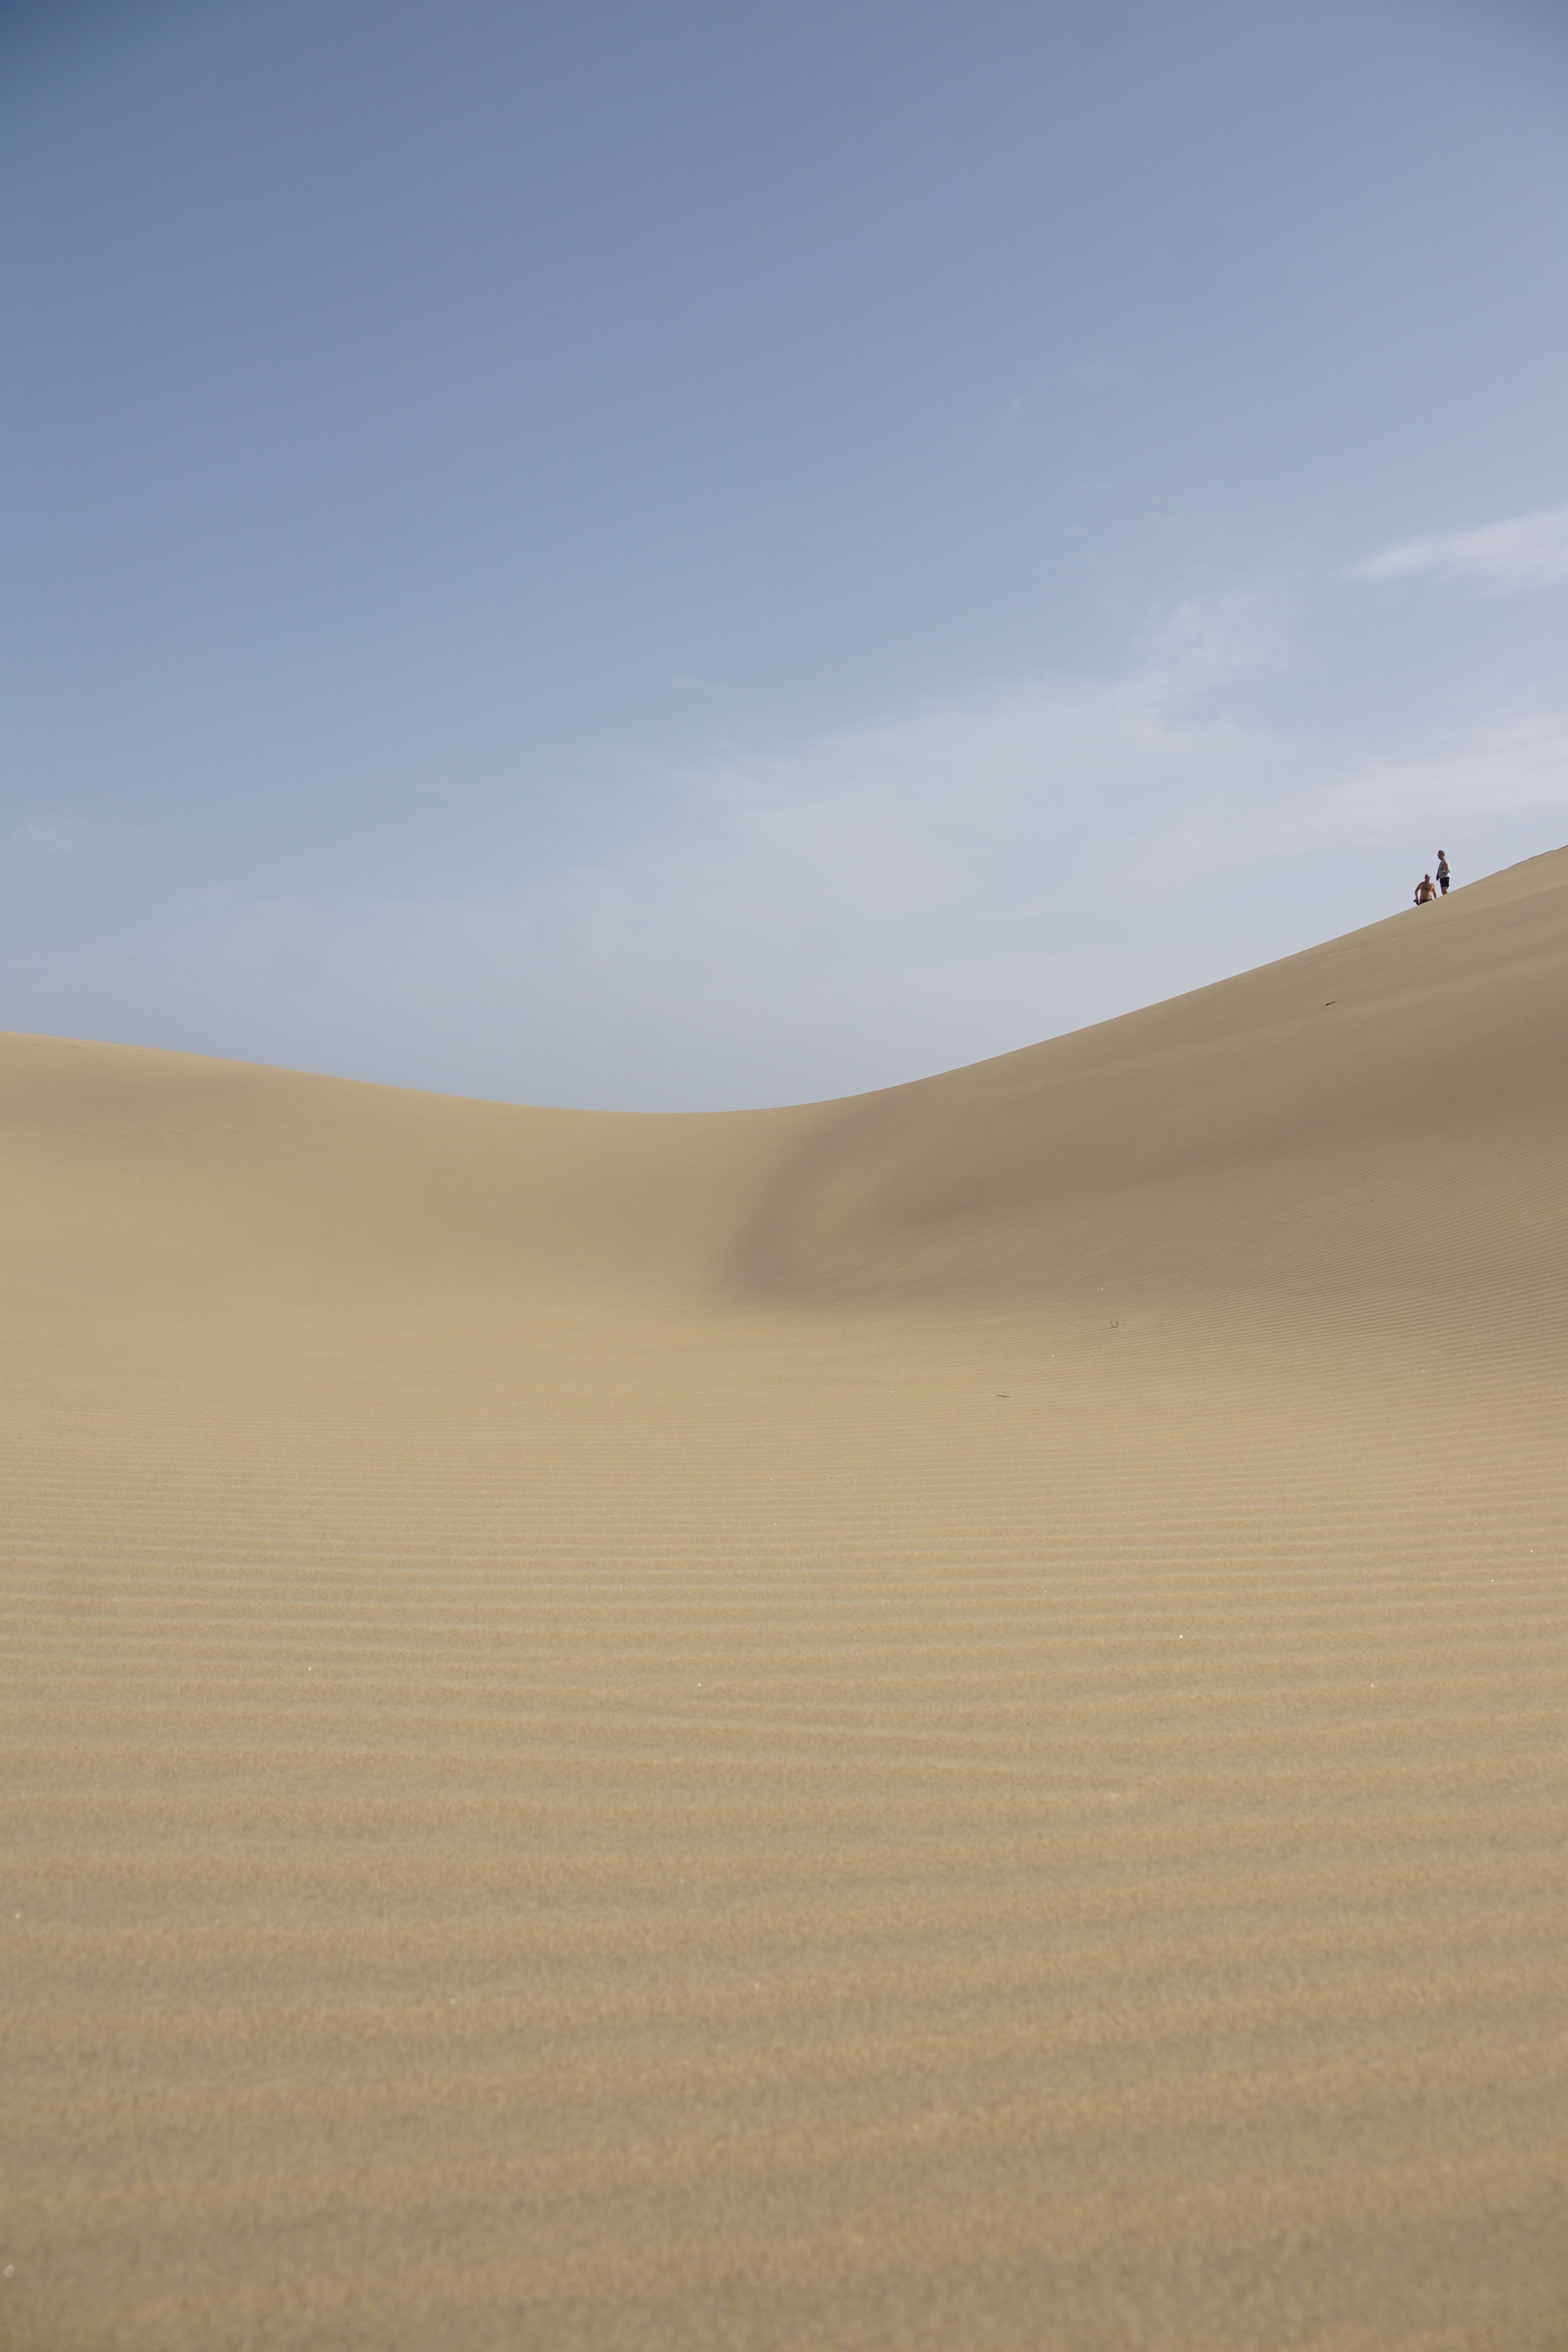
beach, landscape, sand, desert, dune, material, grassland, habitat, gran canaria, ecosystem, sahara, landform, erg, natural environment, geographical feature, aeolian landform